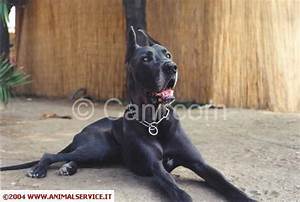
Label: cane